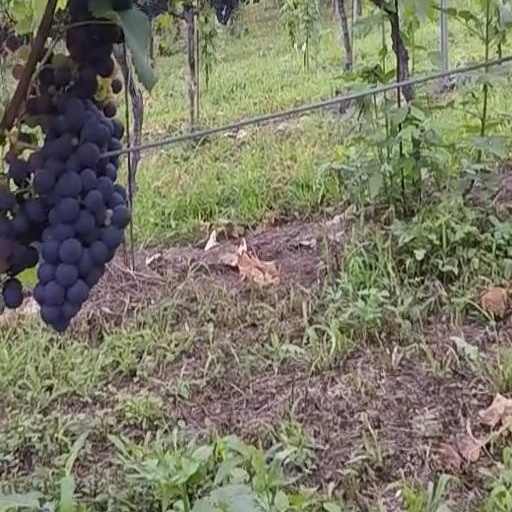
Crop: grape